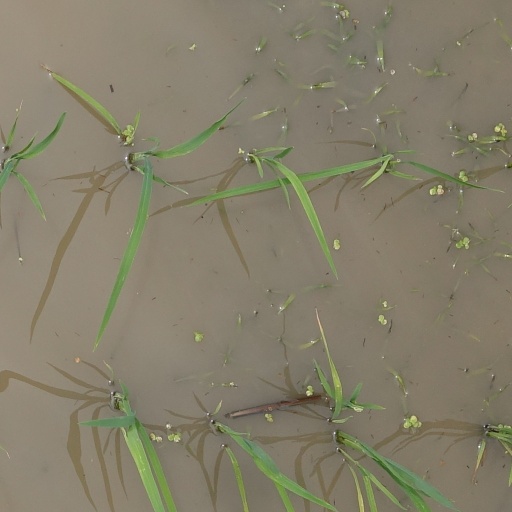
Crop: rice